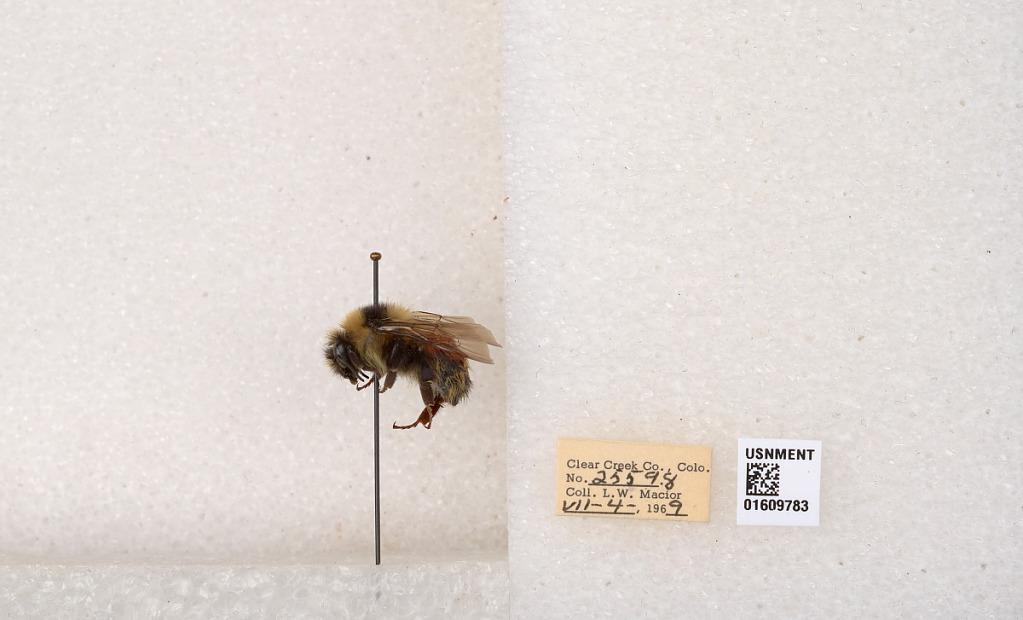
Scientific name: Bombus (Pyrobombus) sylvicola Kirby
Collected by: L. Macior
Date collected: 1969-7-4
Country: United States
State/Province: Colorado
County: Clear Creek
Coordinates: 39.6856, -105.645